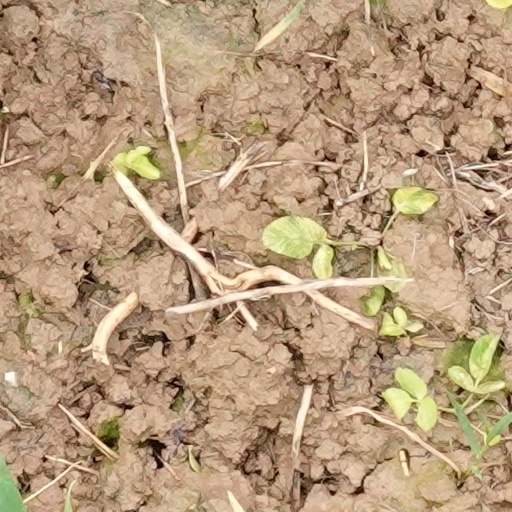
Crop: wheat